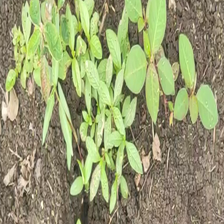
Weed species: Moti_dudhi(Euphorbia_geneculata_L)